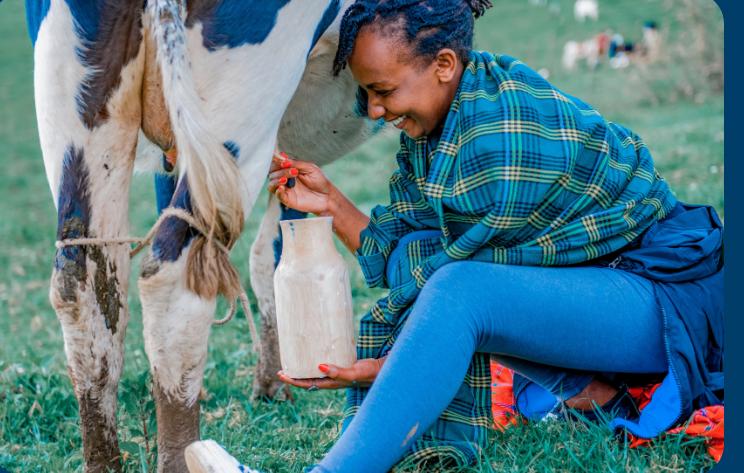
Hapo sasa kuna mkulima mmoja ambaye amefika shamba akiwa anamkamua ng'ombe kwa mkono yake akiwa anaeka mtungi sasa huyu mtu ambaye anamkamua ng'ombe yake.